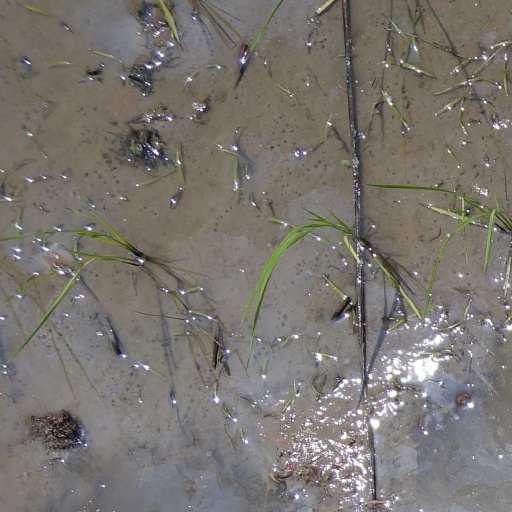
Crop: rice